Jens Büchner

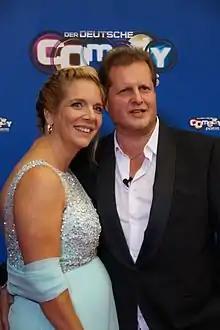
Büchner with his wife Daniela in 2016

Jens "Malle-Jens" Büchner (30 October 1969 – 17 November 2018) was a German schlager singer.